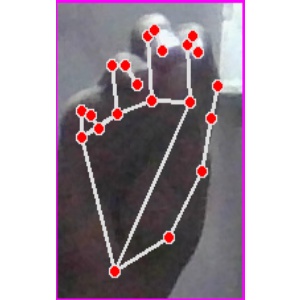
अक्षर: ङ